Eugène Emmanuel Amaury Duval

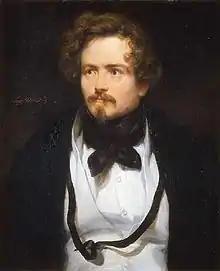
"Portrait of Amaury-Duval" by Eugène Devéria, Musée Rolin, Autun.

Eugène Emmanuel Amaury Pineux Duval (16 April 1808 – 25 December 1885), better known by the pseudonym Amaury-Duval, was a French painter. He was one of two sons of Amaury Duval (1760–1838) and thus a nephew of the playwright Alexandre-Vincent Pineux Duval.